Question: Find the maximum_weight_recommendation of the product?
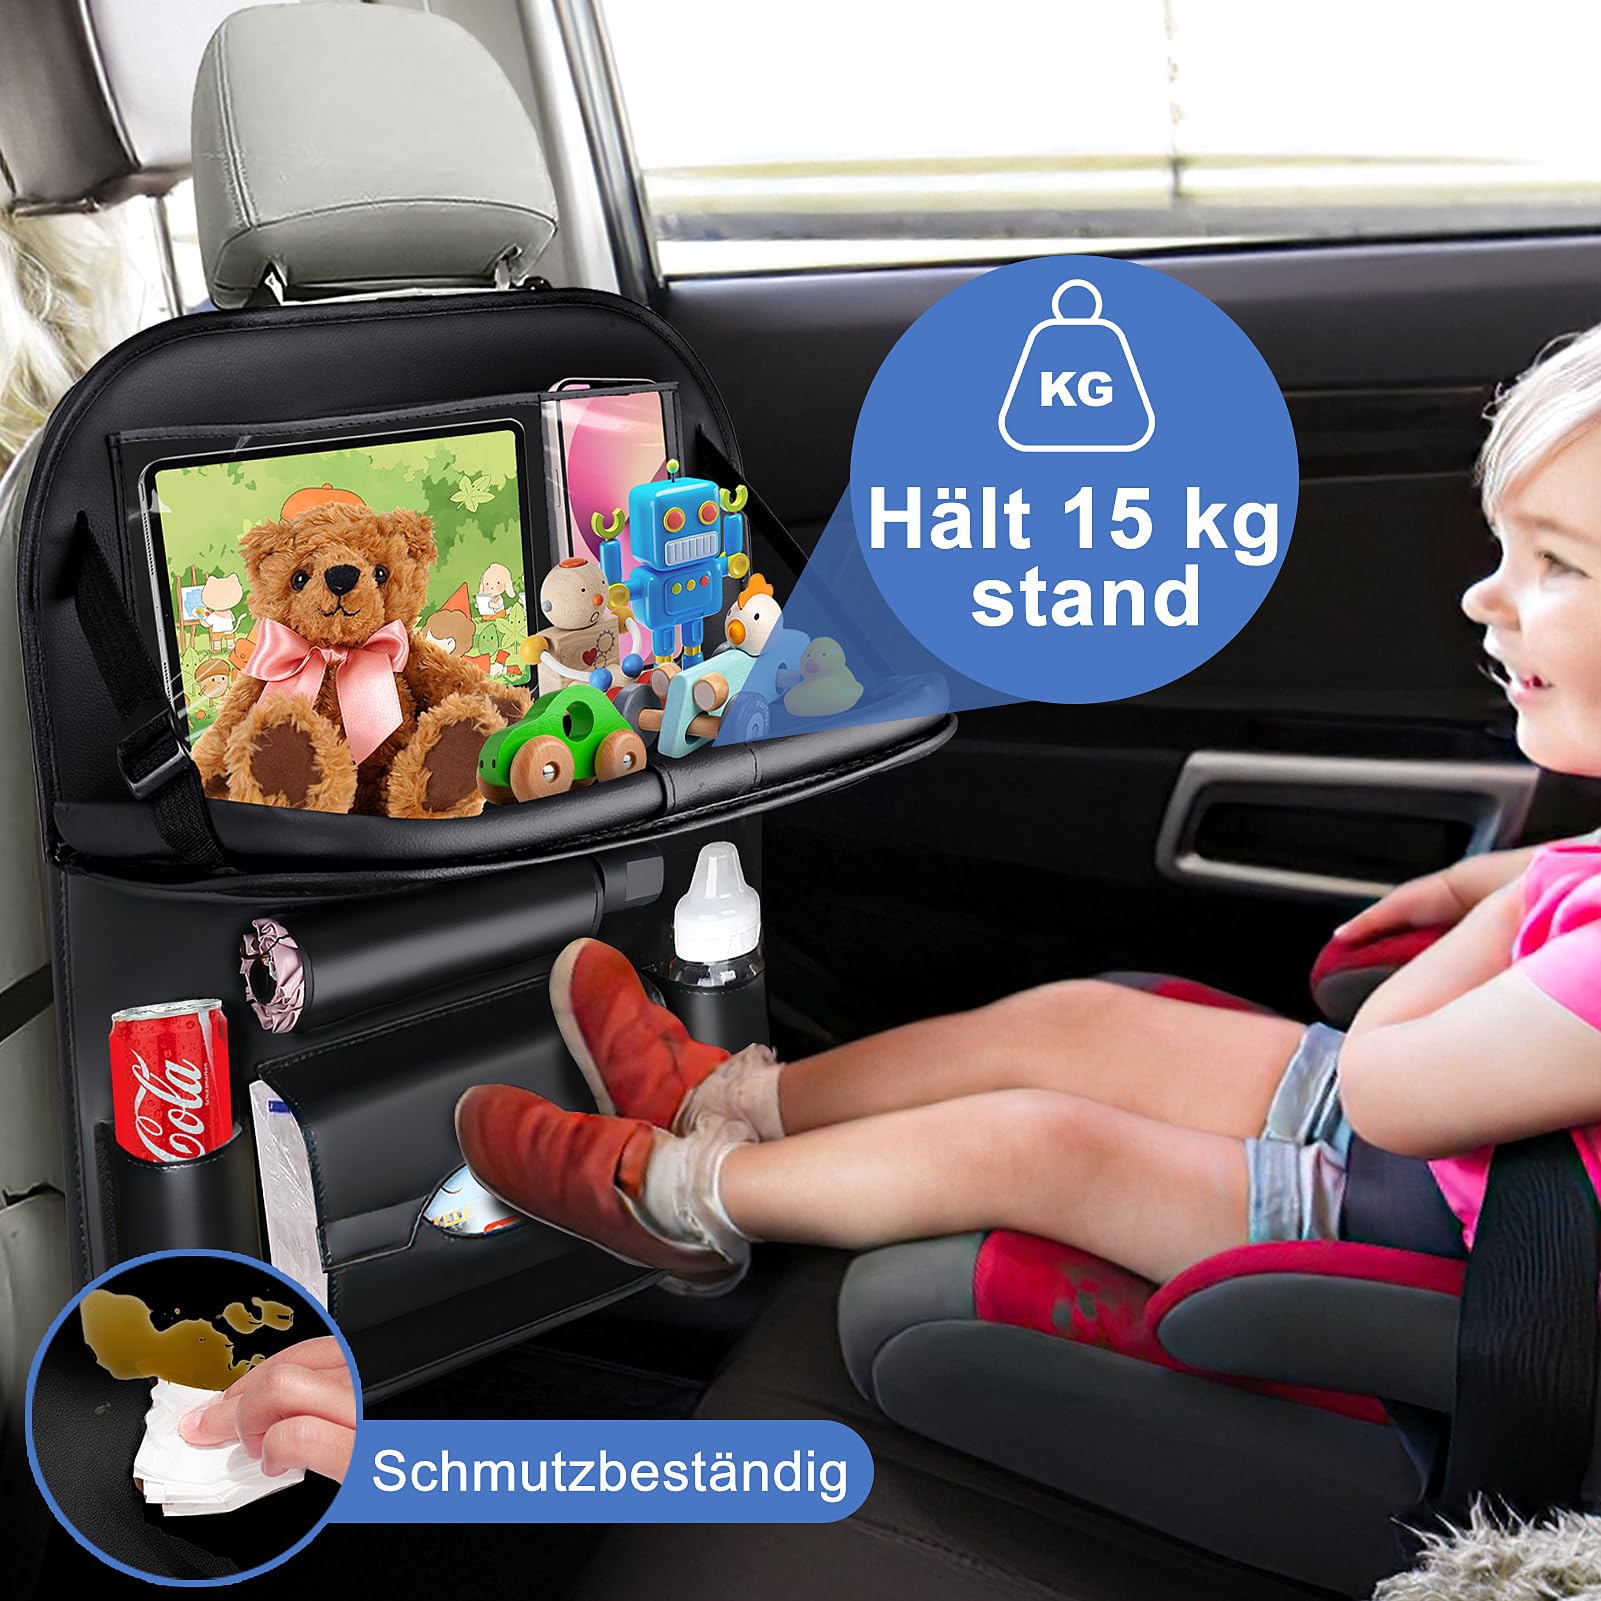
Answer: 15.0 kilogram